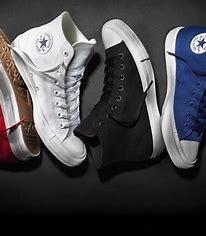
Brand: Converse
Model: Chuck Taylor All Star Ii